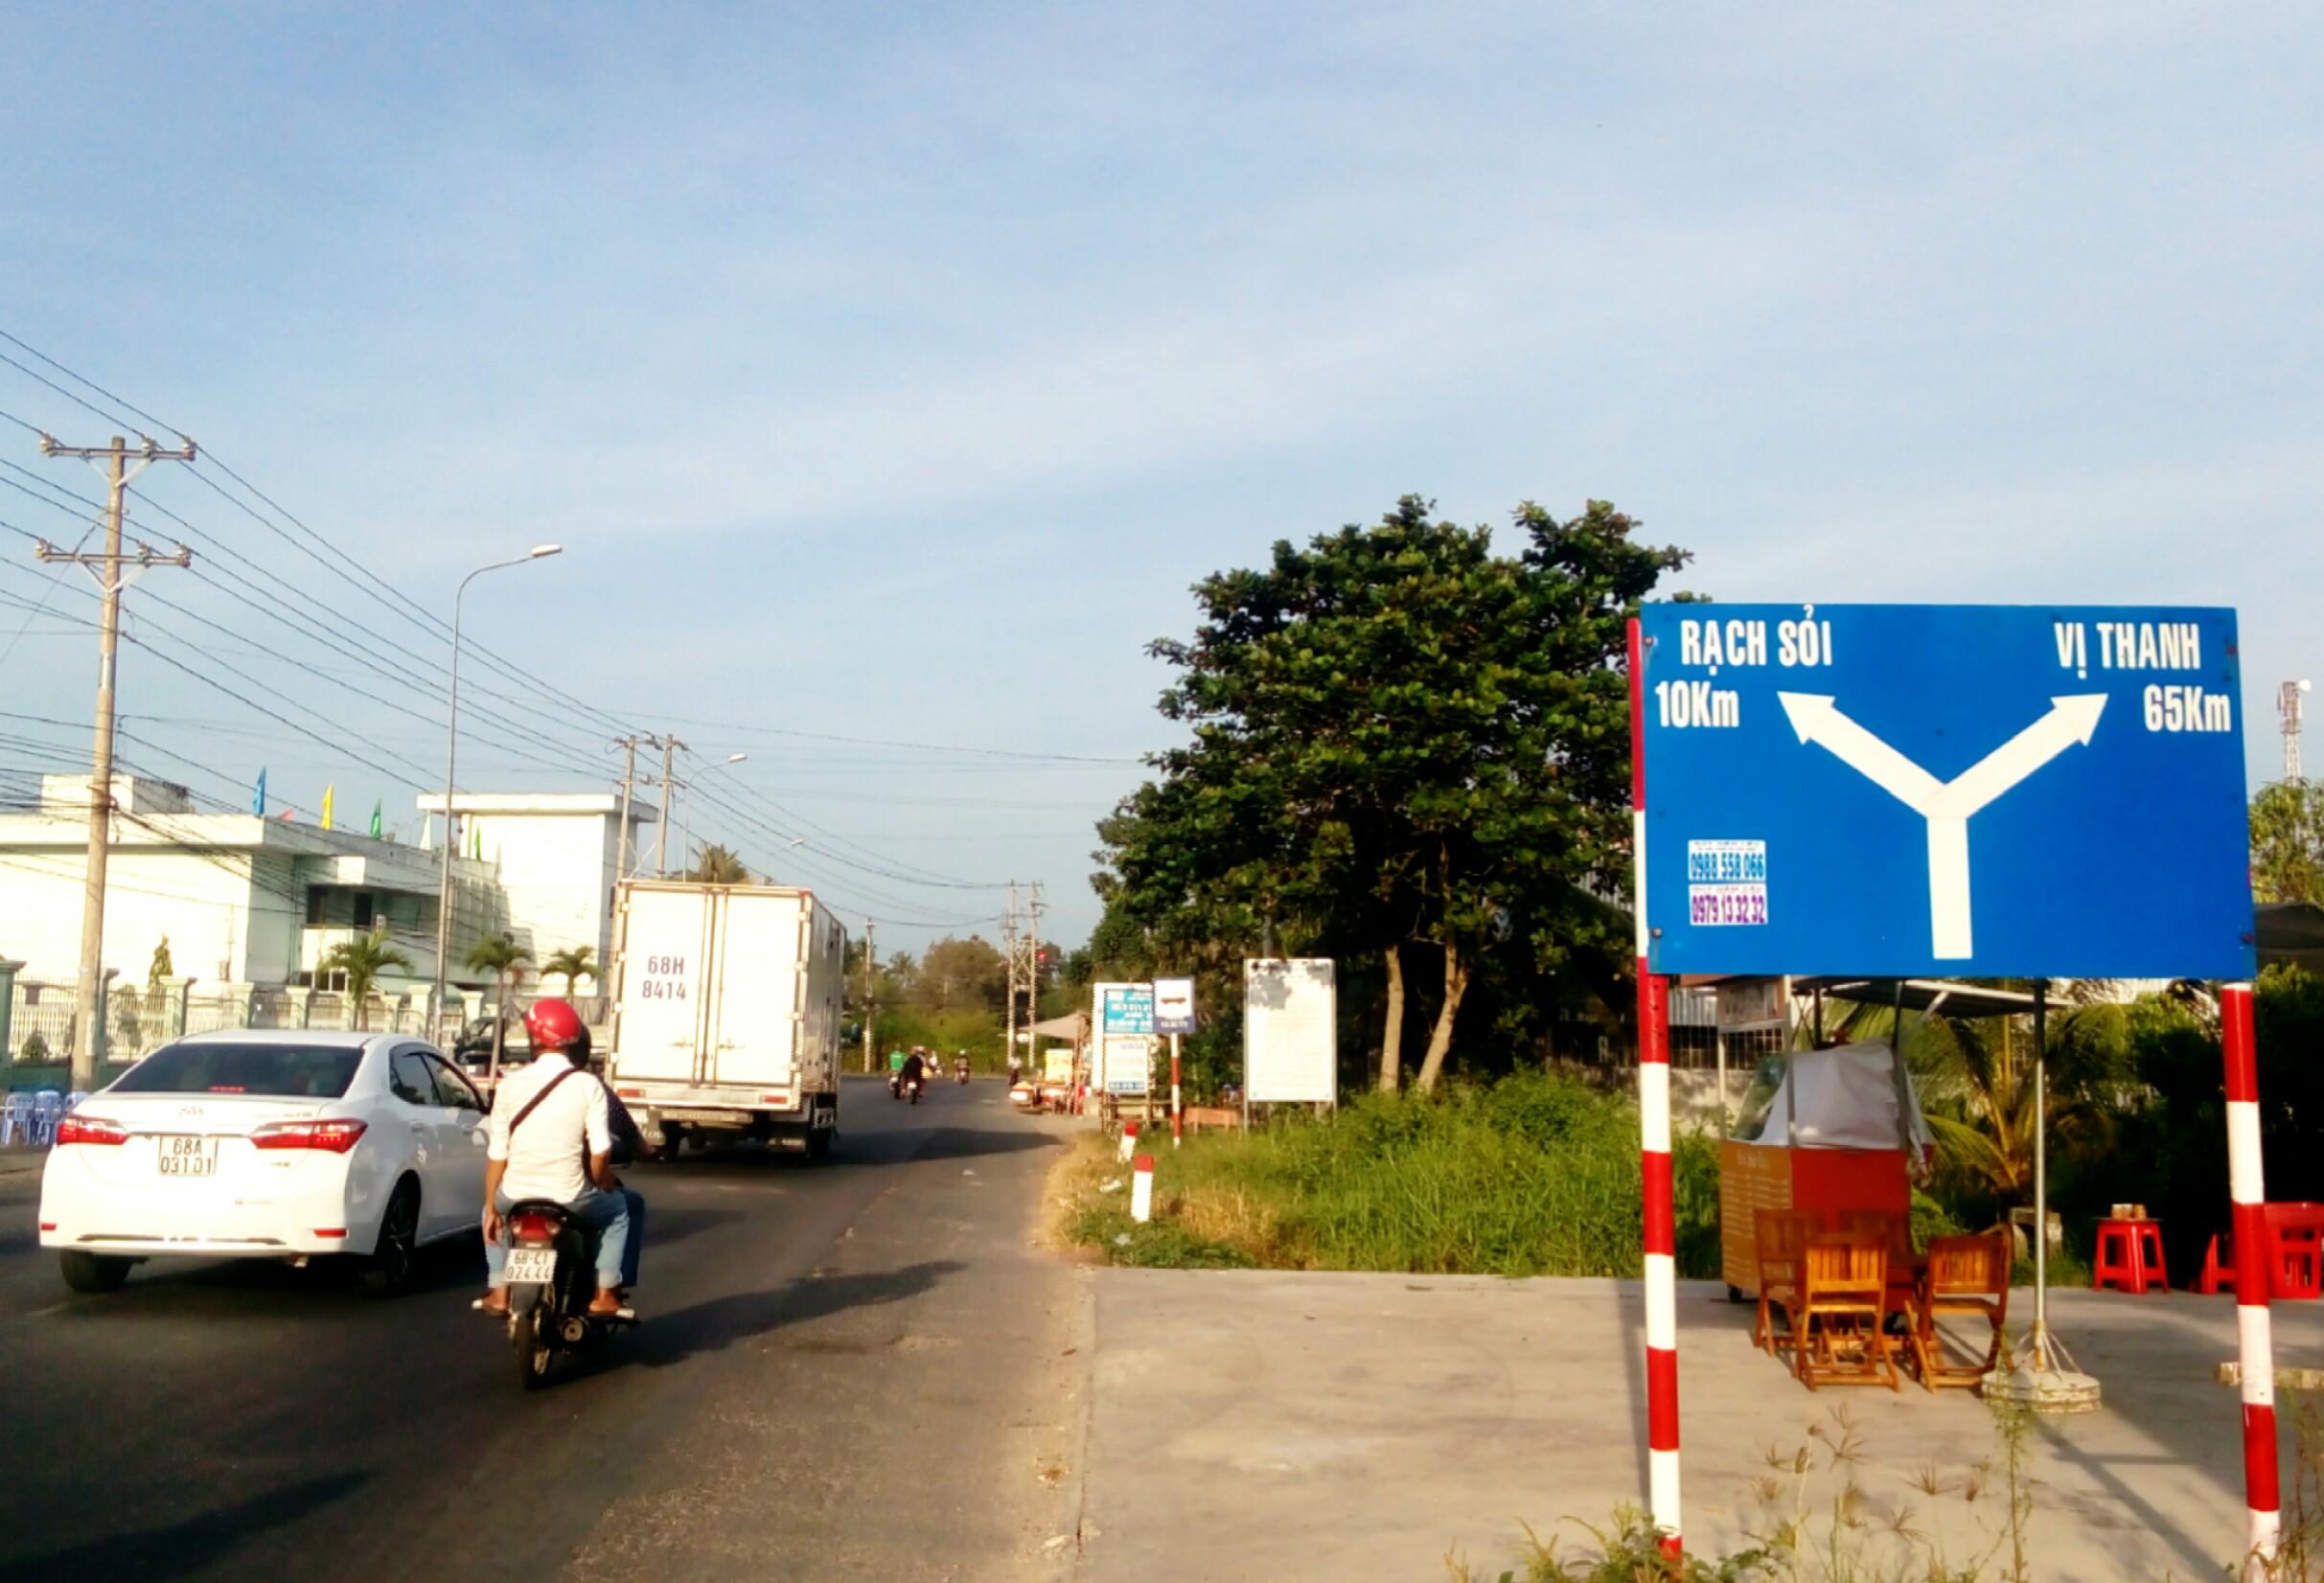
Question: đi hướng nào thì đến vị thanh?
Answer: chếch sang phải đi 65 km